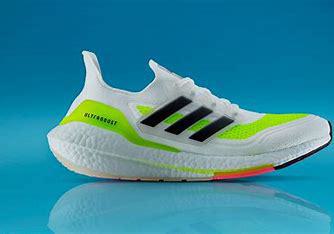
Brand: Adidas
Model: Ultraboost